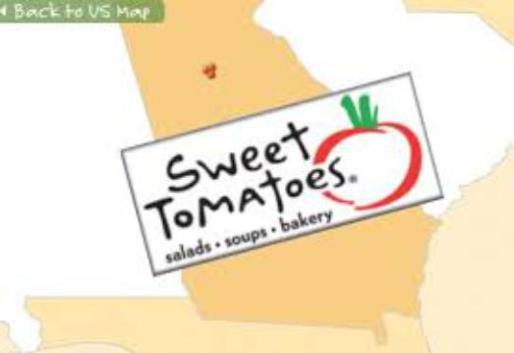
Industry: Food